2-8-4

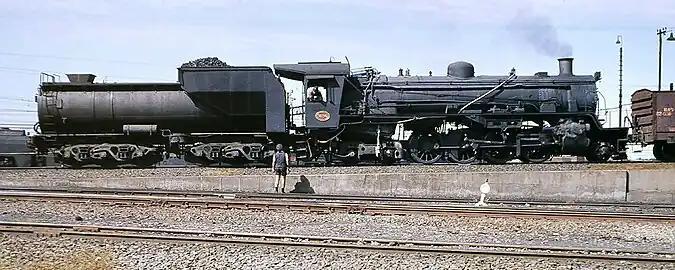
SAR Class 24, 1983

In 1900, during the Second Boer War, the Imperial Military Railways experienced a shortage of locomotives and six tank locomotives, destined for the Western Australian Government Railways, were diverted to South Africa where they were known as the "Western Australians". In 1902, they came onto the roster of the Central South African Railways and were designated CSAR Class C. By 1912, when the renumbering onto the South African Railways (SAR) roster was implemented, these locomotives were considered obsolete and were not included in the SAR classification and renumbering list, but recommended for scrapping even though they were still less than twelve years old.